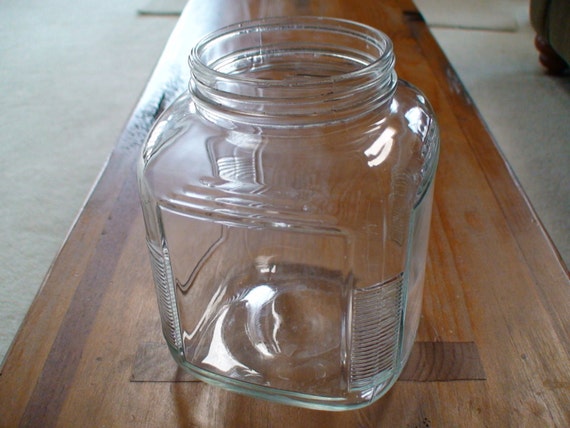
Waste category: glass